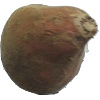
Label: potato_sweet